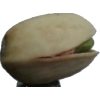
Label: pistachio